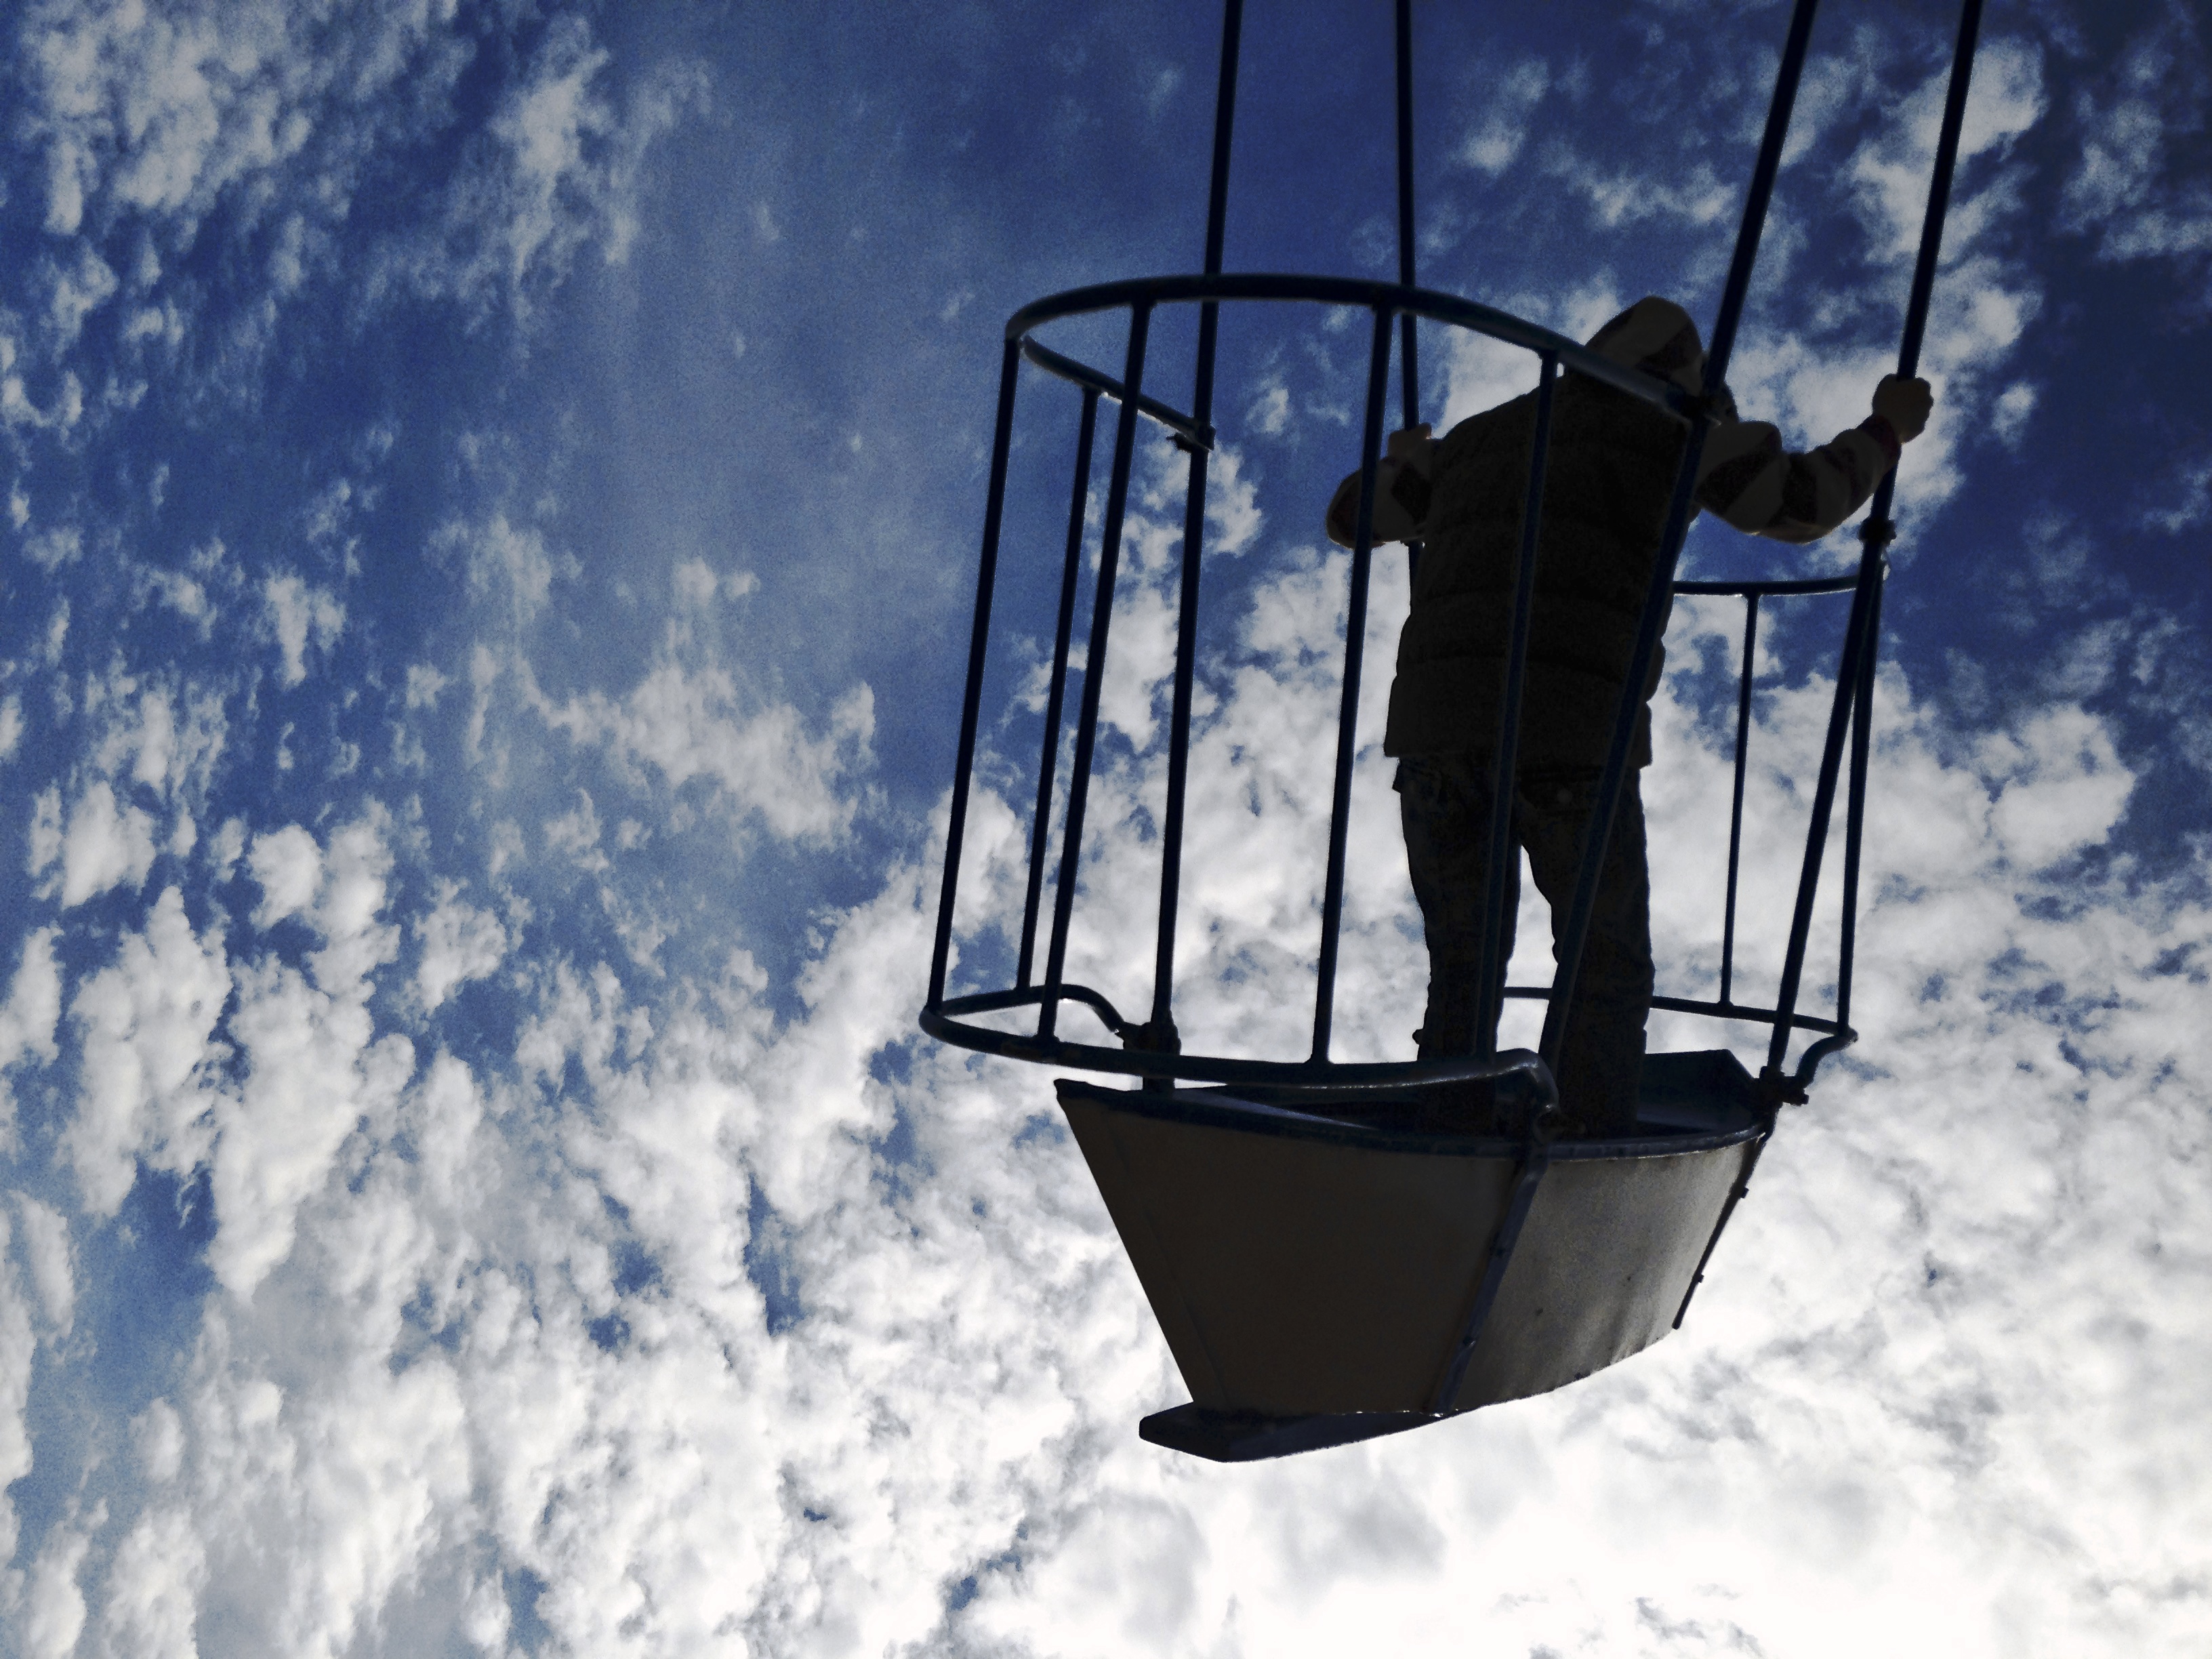
snow, winter, sky, wind, reflection, vehicle, mast, weather, blue